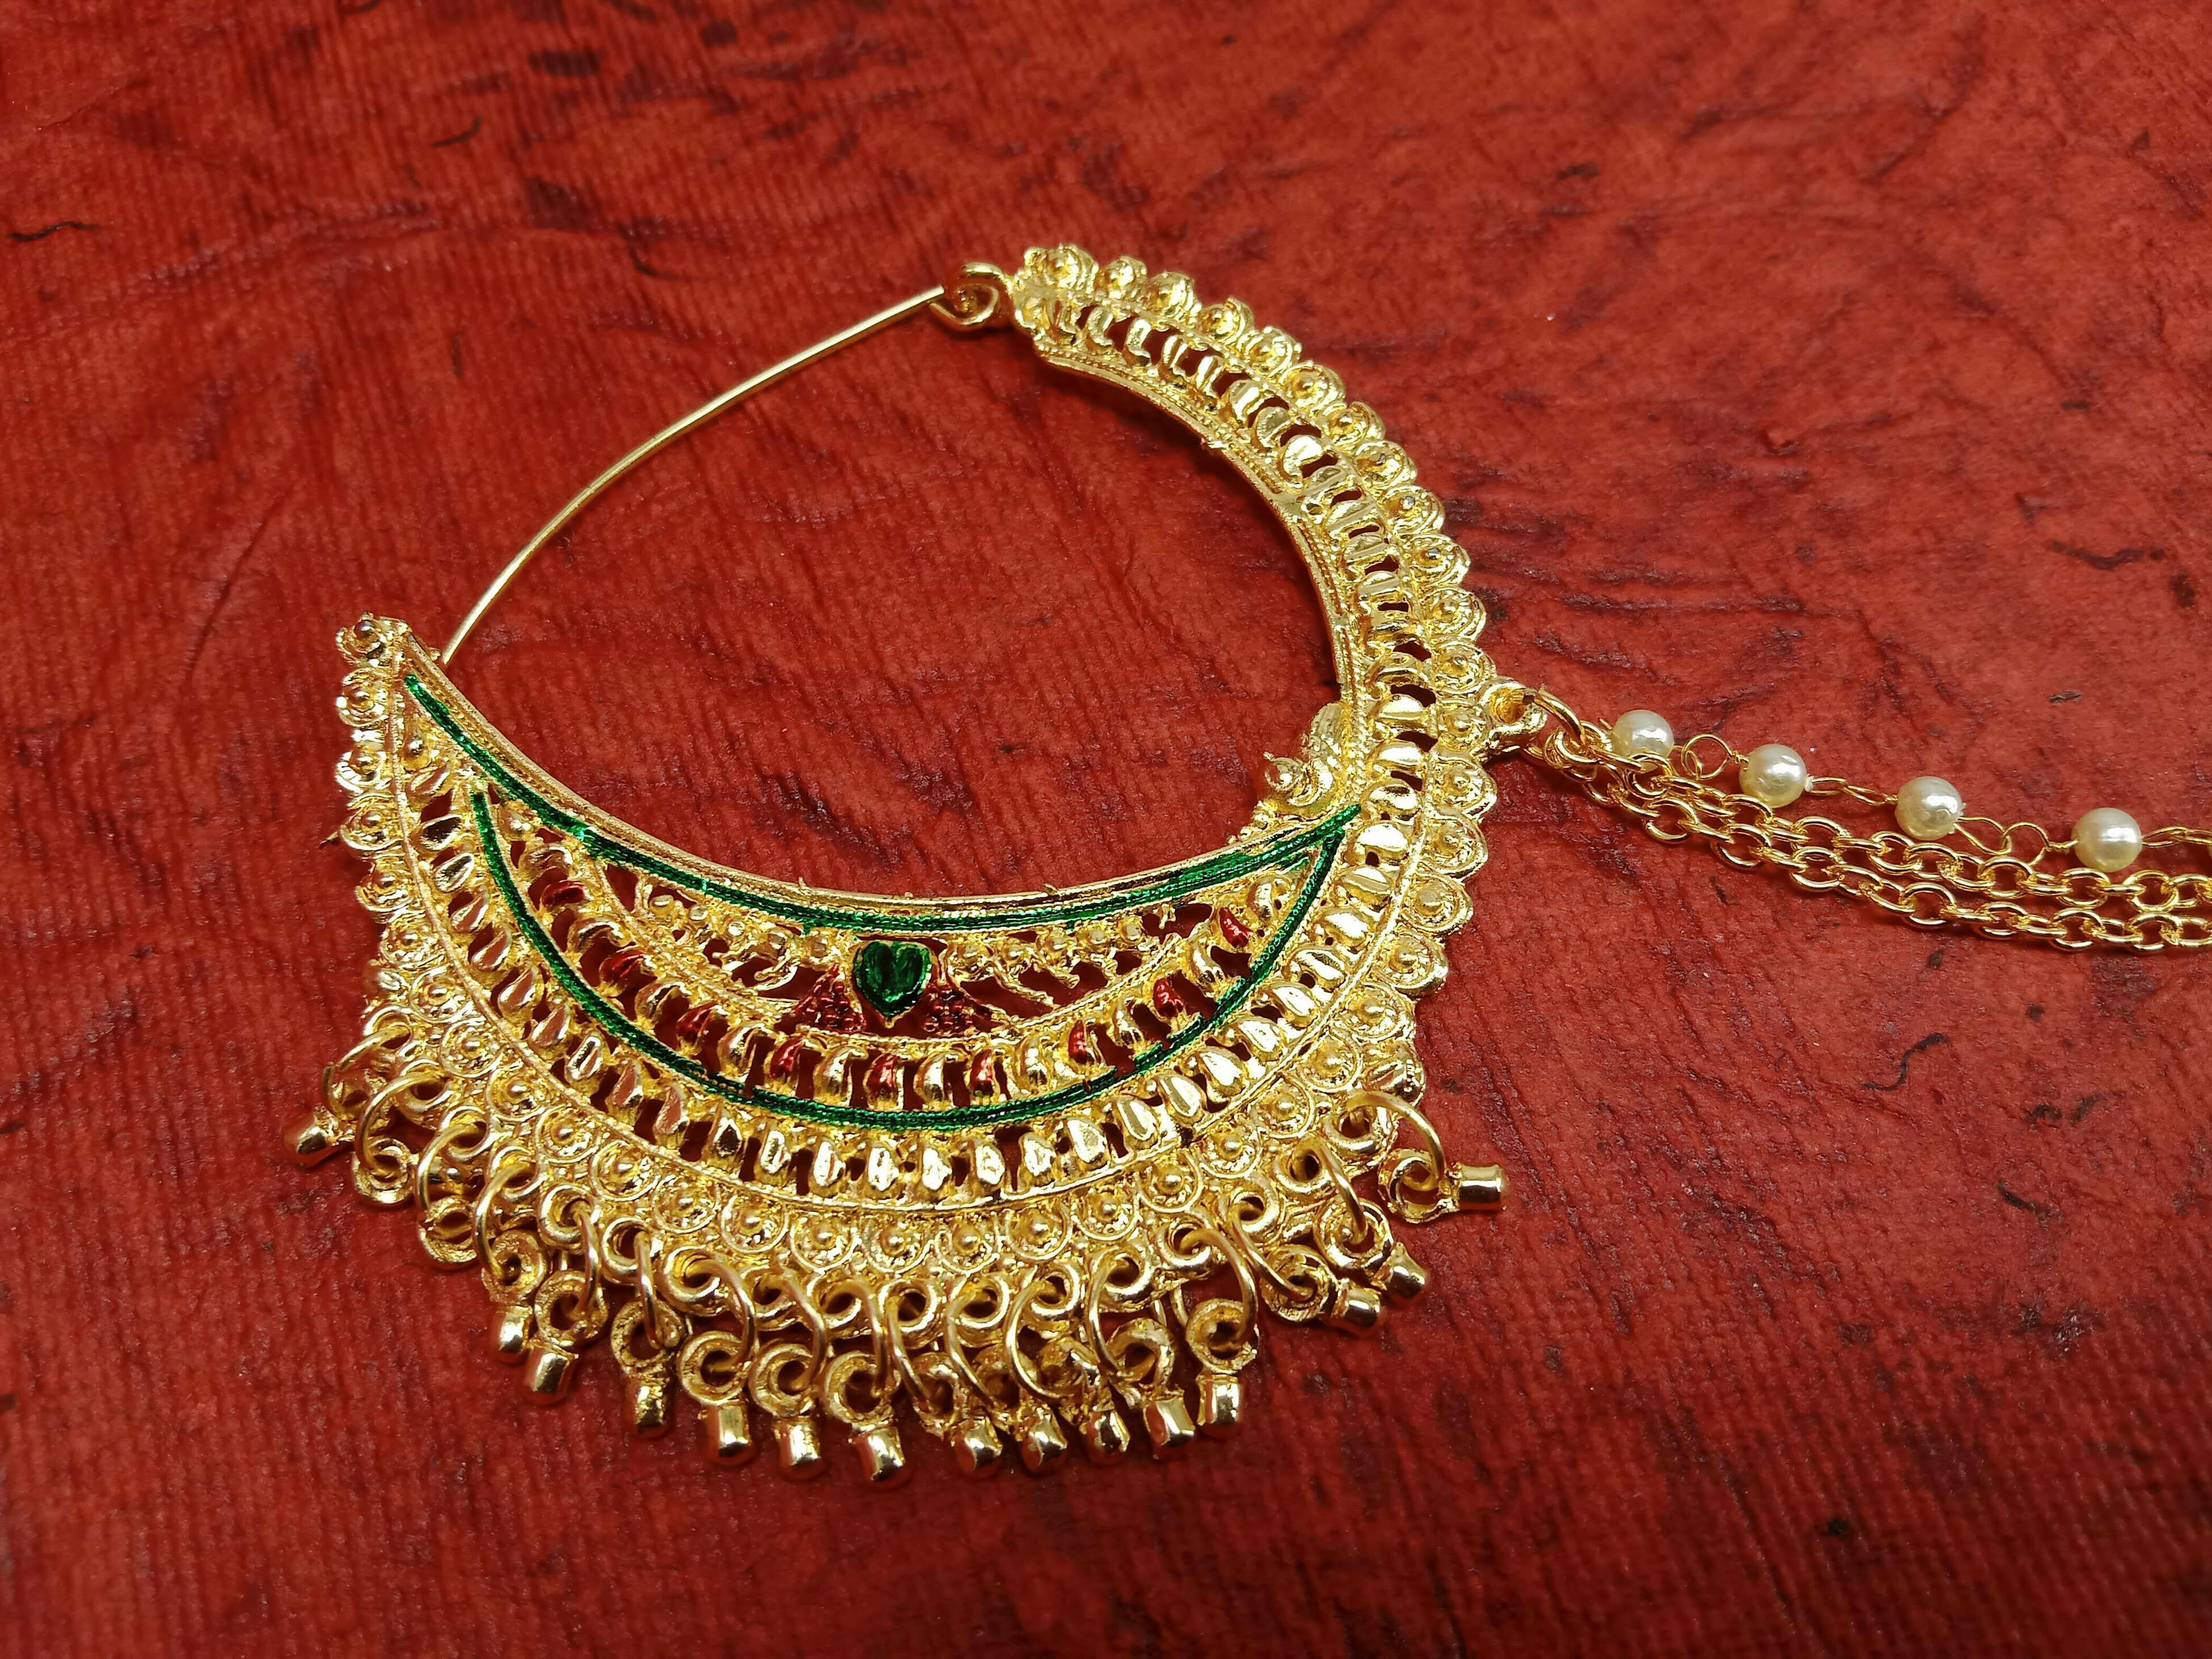
Verma CollectionVerma Collection Gold-Plated Plated Metal Nathiya
Type: Rings
Brand: VERMA COLLECTION
Price: Rs. 349
Verma CollectionVerma Collection Gold-Plated Plated Metal Nathiya
Features: Gold-Plated Plating,For Women, Girls,Piercing Required,Silver Weight: Na G